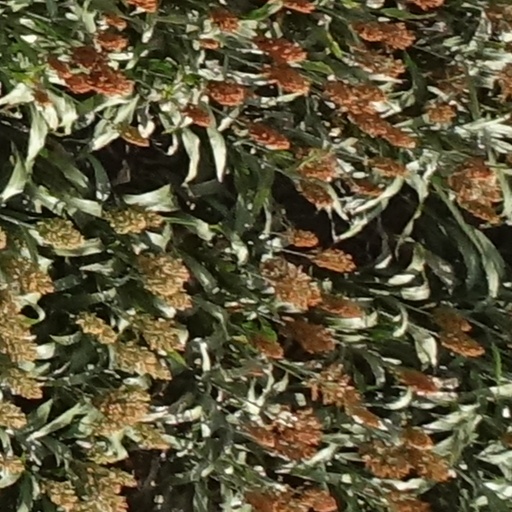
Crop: sorghum